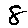
Label: 8